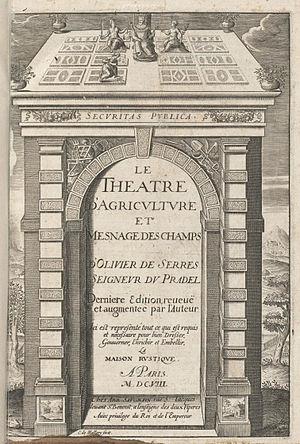
Olivier de Serres, né à Villeneuve-de-Berg en 1539 et mort le 12 juillet 1619 au même endroit, est un agronome français, protestant actif et auteur d'un vaste traité, le Théâtre d’Agriculture et mesnage des champs, qui connut 19 rééditions de 1600 à 1675. Il étudia de manière scientifique les techniques agricoles et en rechercha l’amélioration par l'expérimentation. De ce point de vue, il est généralement considéré comme le père de l’agronomie française, bien que les termes « agronome » et « agronomie » datent de la seconde moitié du XVIIIᵉ siècle ; on parle alors de « gestionnaire de terres agricoles ».